Anthony Palmer (VC)

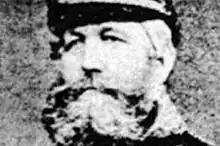

Anthony Palmer VC (10 March 1819 – 12 December 1892) was an English recipient of the Victoria Cross, the highest and most prestigious award for gallantry in the face of the enemy that can be awarded to British and Commonwealth forces.